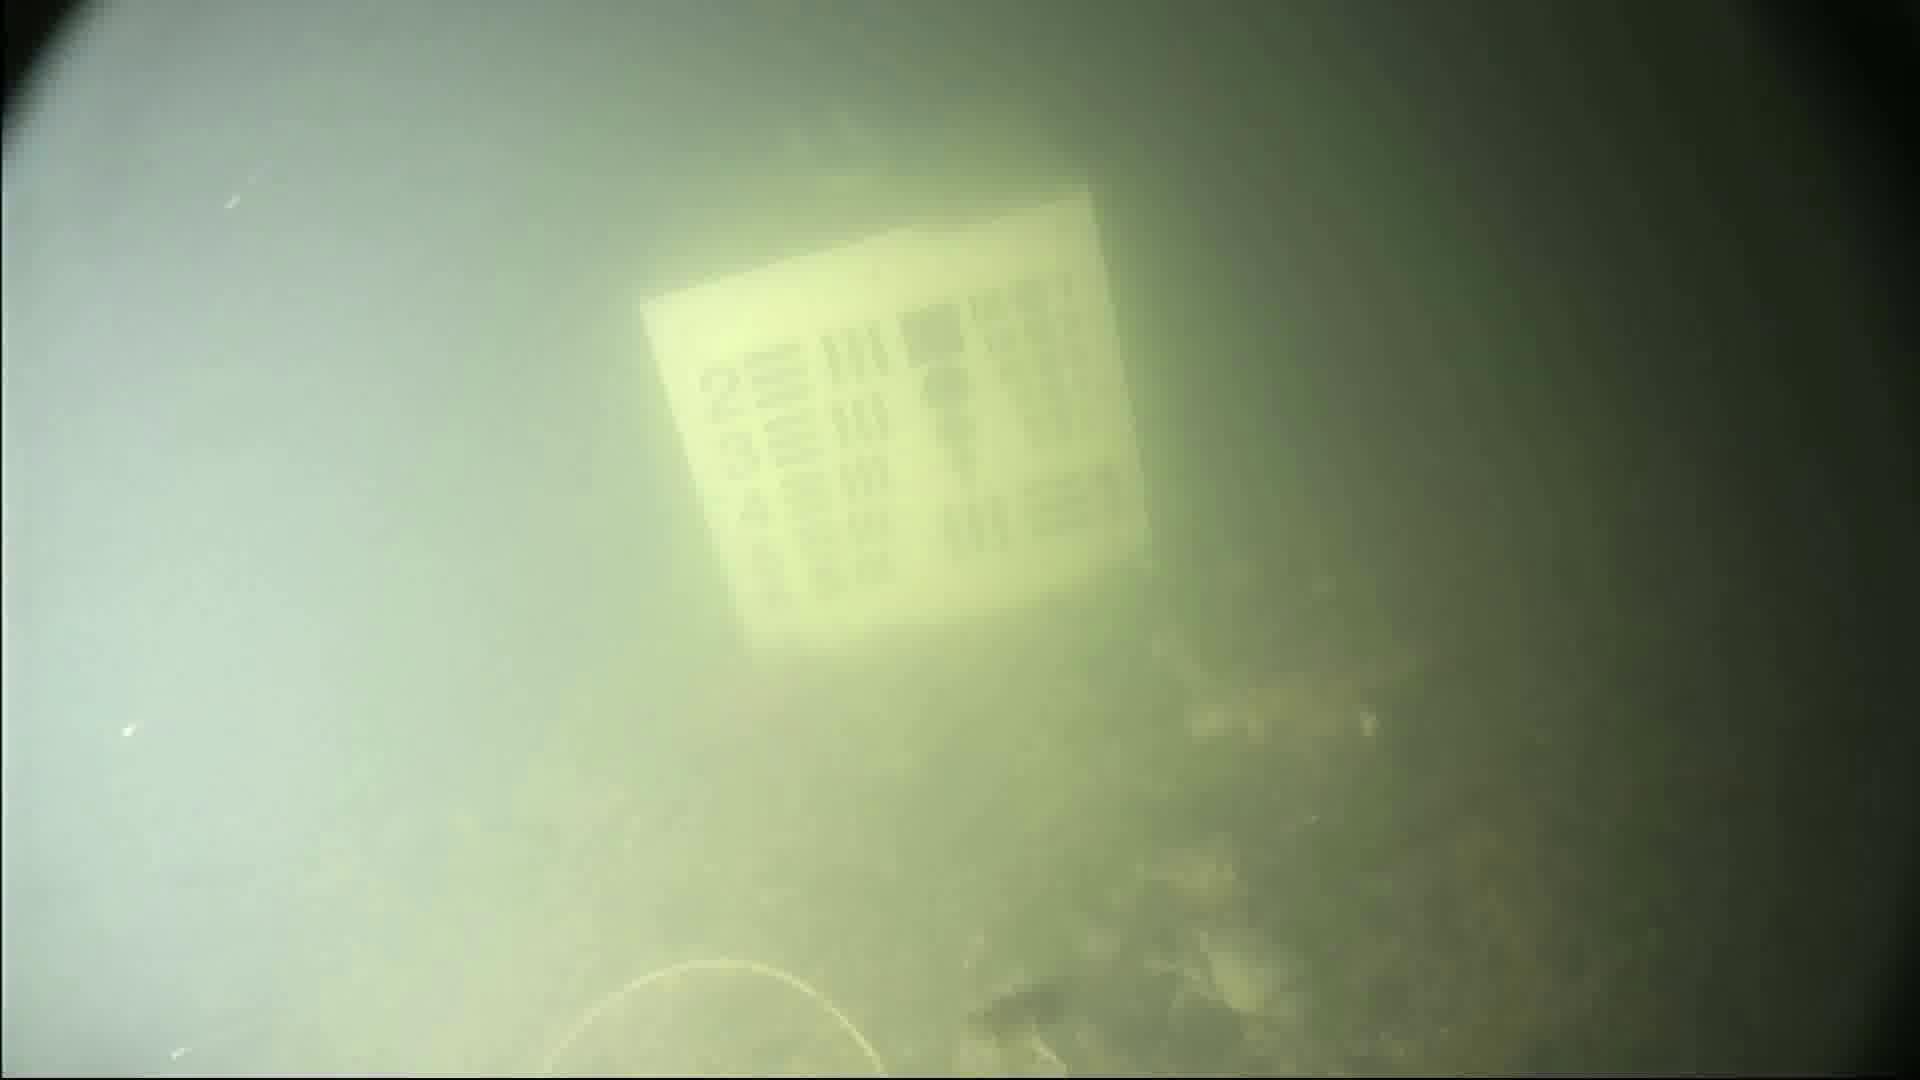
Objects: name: crab